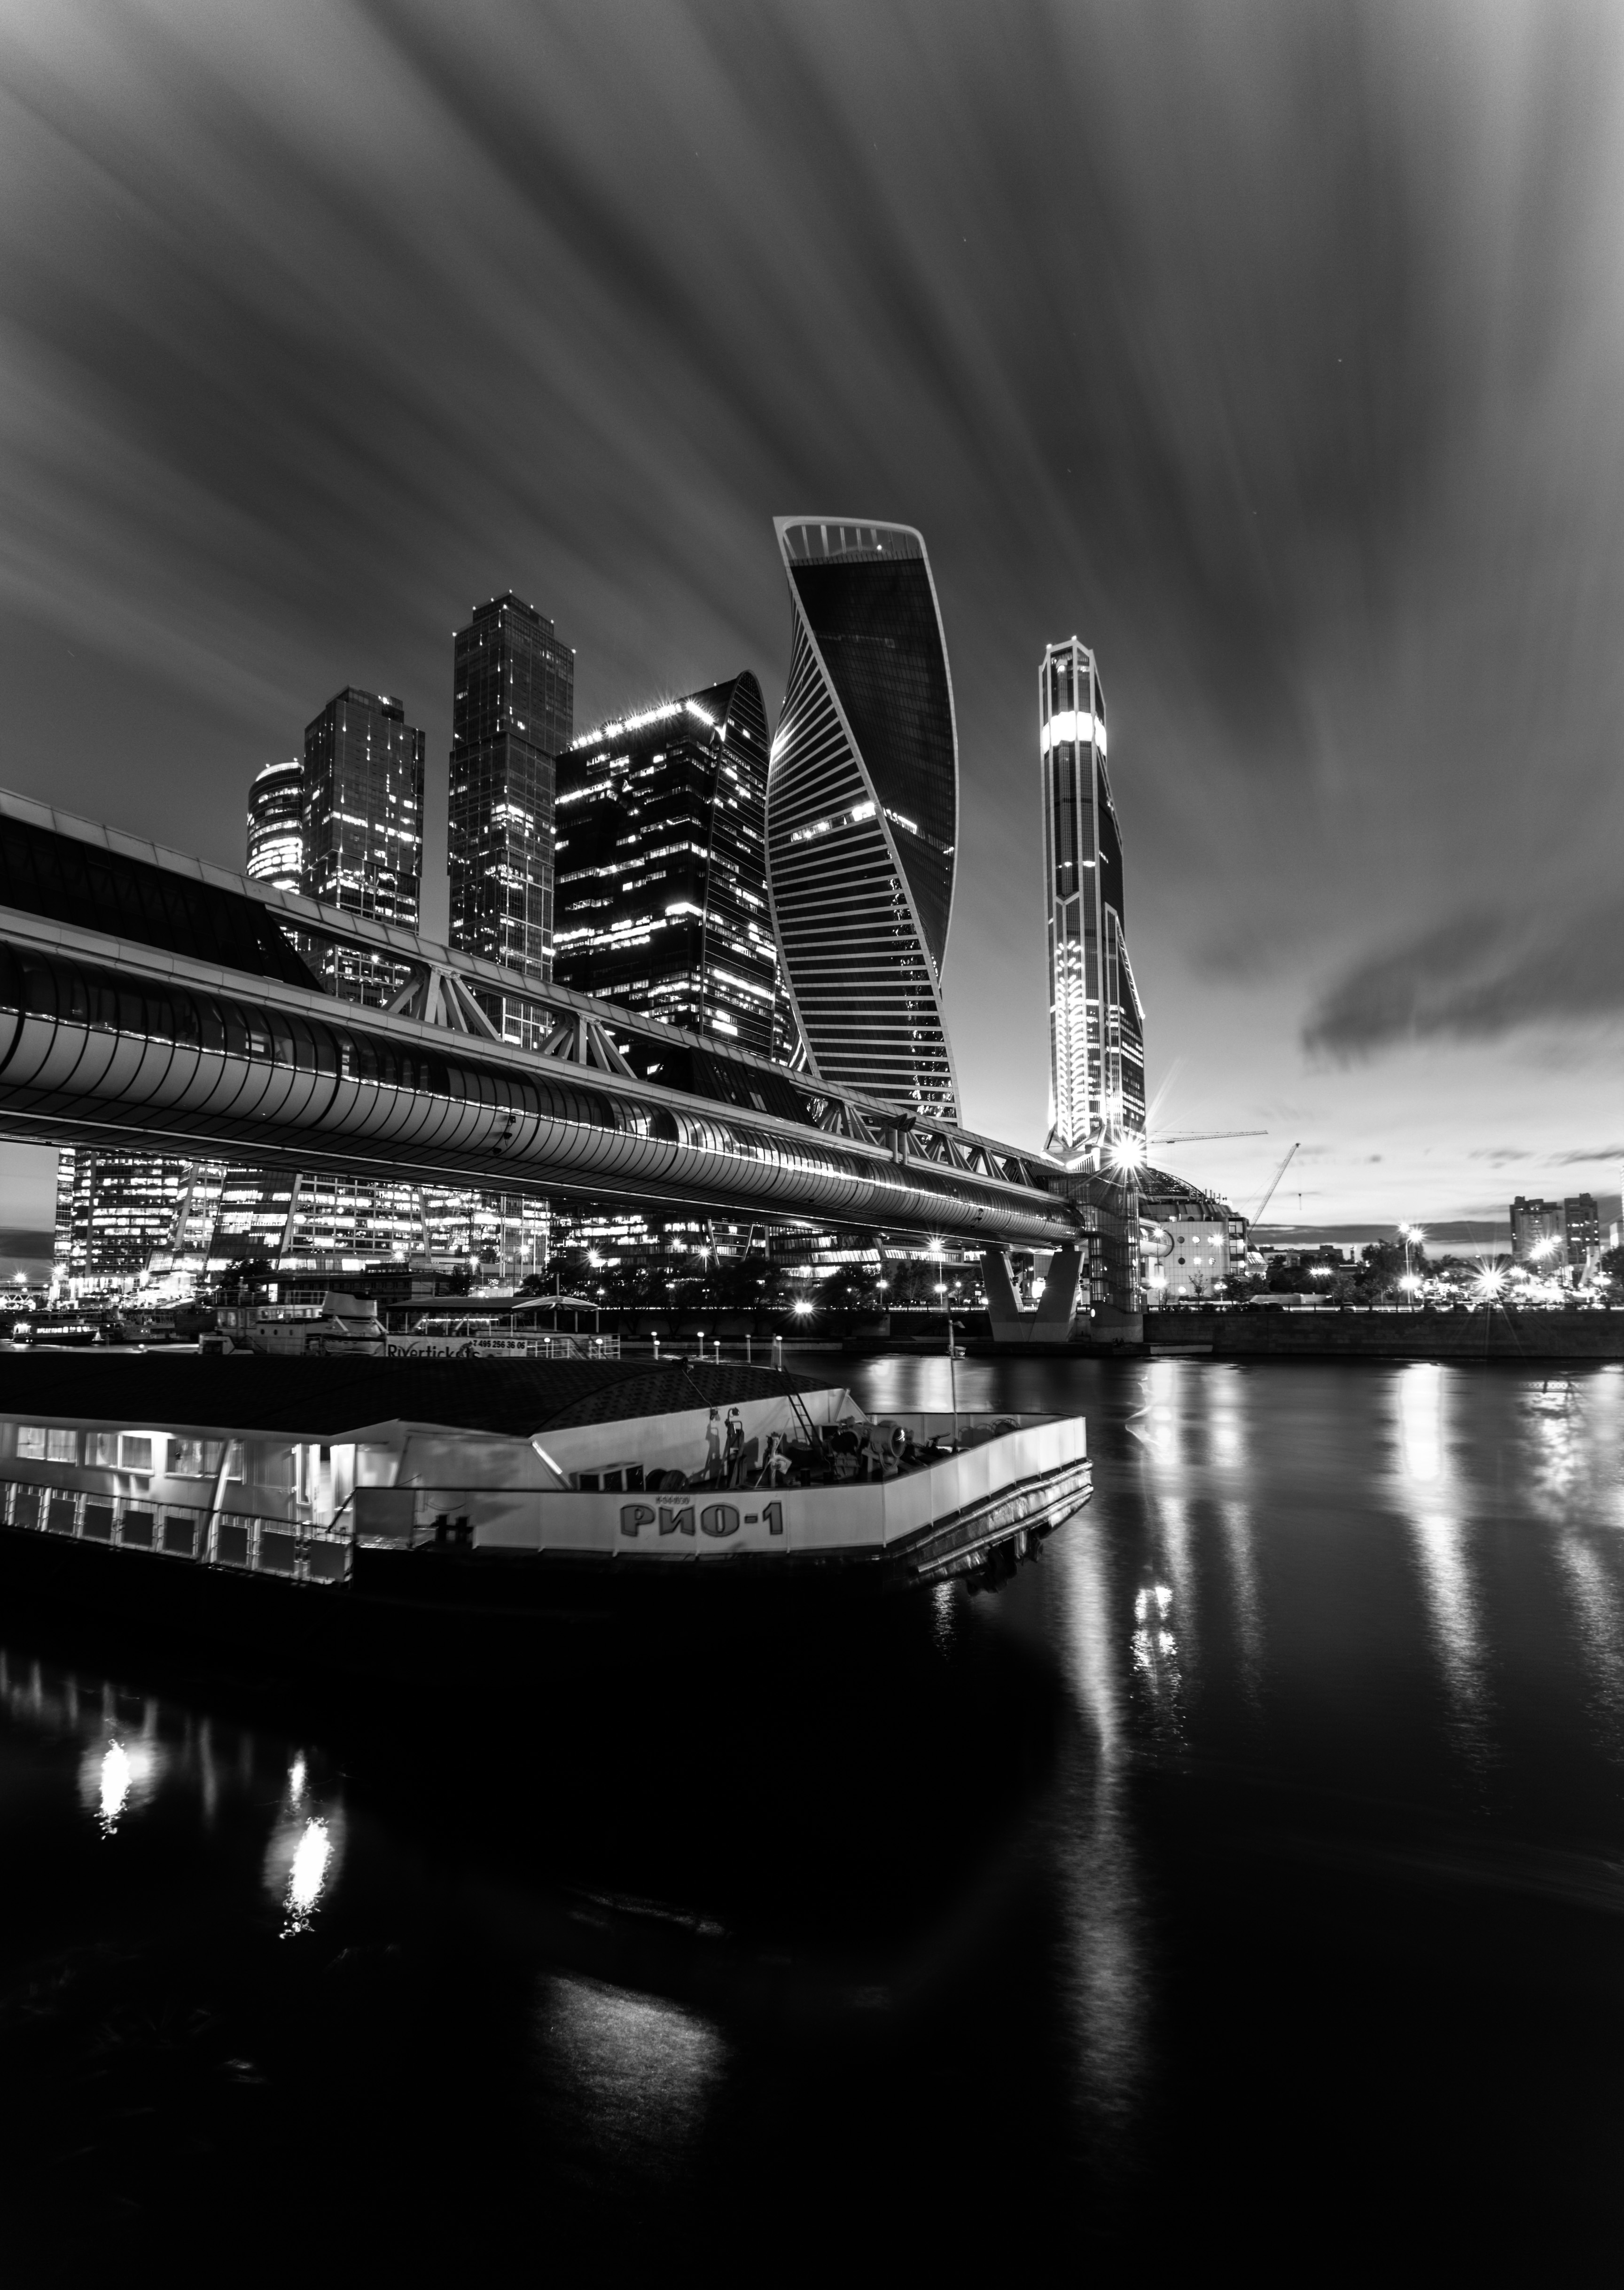
horizon, light, cloud, black and white, white, skyline, night, photography, city, skyscraper, cityscape, dusk, evening, reflection, darkness, black, monochrome, shape, monochrome photography, computer wallpaper